Lotta Hetler James

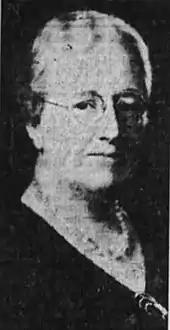
Lotta Hetler James

Lotta Hetler James (1876 - March 18, 1945) was an American public speaker, active in civic, church and community projects.She was also a candidate for Governor of California.